List of universities in Germany

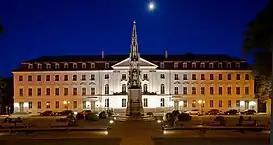

This is a list of the ten oldest universities that have been in continuous operation since their founding in present-day Germany. The oldest university in the modern German-speaking world is the University of Vienna founded in 1365.